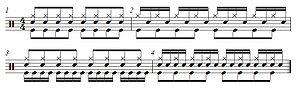
Une batterie est un ensemble d'instruments de percussion disposé pour être joué par une seule personne à l'aide de baguettes et de pédales.